Ollie Silva

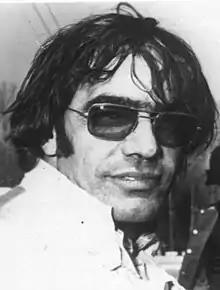

Oliver W. Silva (May 14, 1929 – August 15, 2004) was an American auto racing driver. He raced in the Northeastern United States, winning many races, track championships, and touring-series championships. Silva drove in modifieds, supermodifieds, pro stocks, late models and sprint cars. He was the first driver inducted to the New England Auto Racers Hall of Fame when it was instituted in 1998.